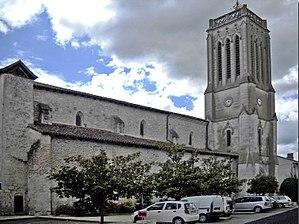
La Sauvetat-du-Dropt est une commune du Sud-Ouest de la France, située dans le département de Lot-et-Garonne.